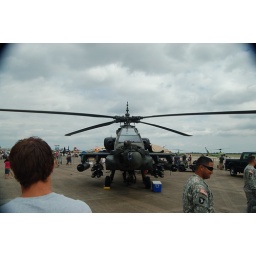
This one of the four that was flying over my house last week